Music of Indonesia

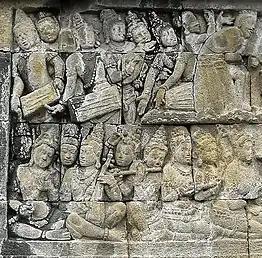
Musicians performing musical ensemble, The 8th century bas-relief of Borobudur Temple, Central Java, Indonesia

The musical identity of Indonesia as we know it today began as the Bronze Age culture migrated to the Indonesian archipelago in the 2nd-3rd century BC. Traditional musics of Indonesian tribes often uses percussion instruments, especially gongs and gendang (drums). Some of them developed elaborate and distinctive musical instruments, such as sasando string instrument of Rote island, angklung of Sundanese people, and the complex and sophisticated gamelan orchestra of Java and Bali.